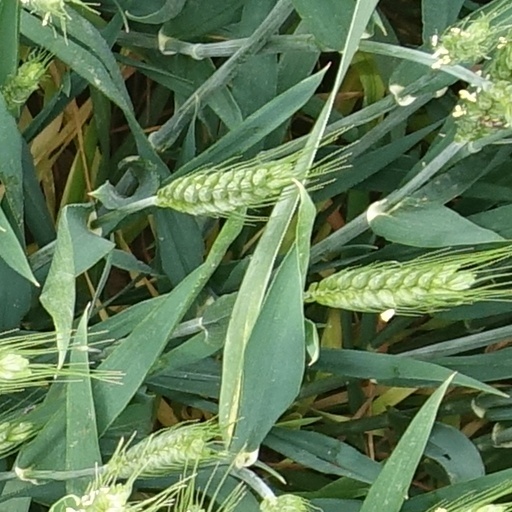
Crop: wheat